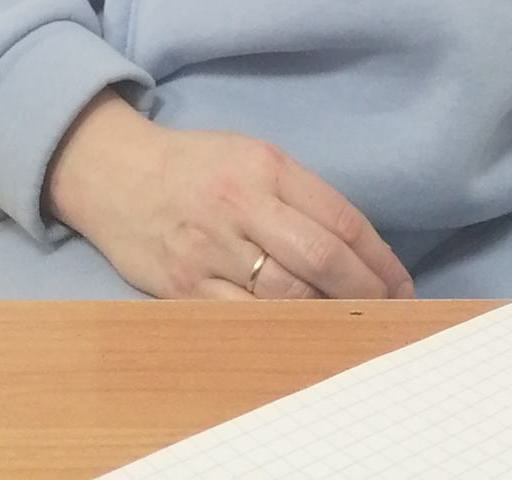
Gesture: no_gesture